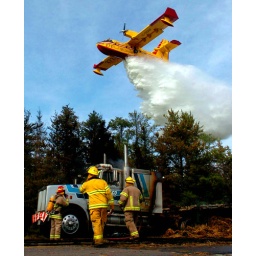
A water bomber was called in after a truck fire ignited the near by bush.